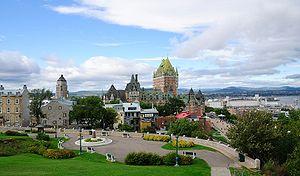
Arrondissement historique du Vieux-Québec vu de la citadelle, Ville de Québec, province de Québec, Canada. À gauche, l'édifice Price, au centre, le château Frontenac avec à droite, la terrasse Dufferin. Au fond, à droite, le fleuve Saint-Laurent. L'arrondissement figure depuis 1985 sur la liste du patrimoine mondial établie par l’UNESCO.
Le tourisme dans le Vieux-Québec est l’une des activités économiques les plus populaires dans la région. Ce quartier historique est classé comme « joyau du patrimoine mondial » par l'UNESCO depuis 1985.
Le terme Canadien français ou Canadien-français, désigne les Canadiens d'ascendance et de culture françaises. De 1763 au milieu du XXᵉ siècle, les Canadiens français forment une population aspirant à une plus grande émancipation et reconnaissance de la part du gouvernement fédéral canadien. Reconnue officiellement en tant que nation, ils sont plutôt considérés aujourd'hui comme une origine ethnique dont les ancêtres ont fondé le Canada de la Nouvelle-France aux XVIIᵉ et XVIIIᵉ siècles. Avec les Acadiens, Brayons, Cadiens, et Métis, ils composent la francophonie nord-américaine issue de l'Amérique française. Les Canadien français comptent parmi les nations fondatrices de la Confédération canadienne et représentent l'un des grands groupes ethniques du Canada avec les Premières Nations et les Canadiens anglais. Ils constituent toujours l'ethnie majoritaire au Québec.
Le tourisme au Québec représente le cinquième produit d'exportation en importance du Québec. Près de 30 000 entreprises sont liées à cette industrie, dont 70 % sont situées à l'extérieur de Montréal et de la ville de Québec. Elles emploient plus de 400 000 personnes, la majorité dans les secteurs de la restauration et de l'hébergement. En 2010, près de 27 millions de touristes ont visité le Québec, dont les trois quarts proviennent du Québec et l'autre quart de l'extérieur, particulièrement des marchés limitrophes. Les touristes français sont ceux qui séjournent le plus longtemps au Québec. Les marchés hors Québec génèrent la moitié des recettes touristiques. Ce sont les touristes espagnols qui dépensent le plus par nuitée au Québec, immédiatement suivis par les touristes des États-Unis.